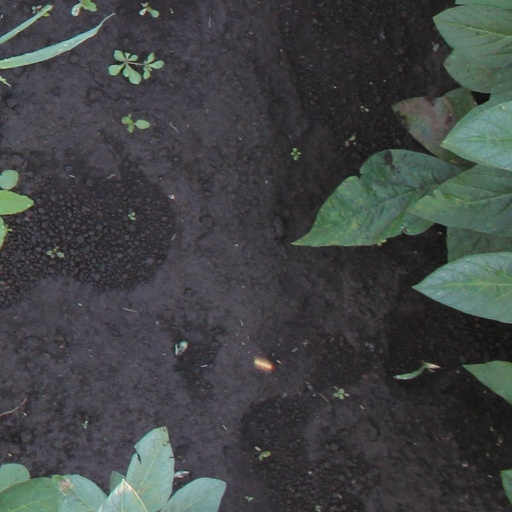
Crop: soybean